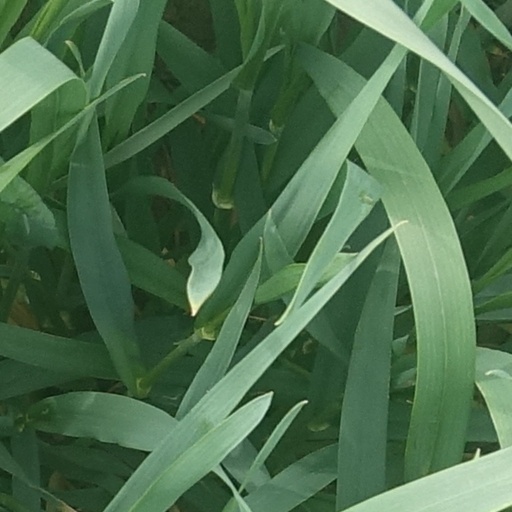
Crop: wheat